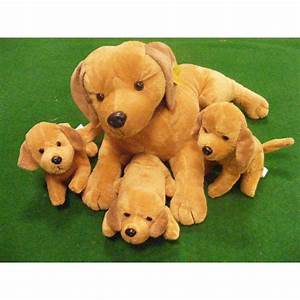
Label: dog